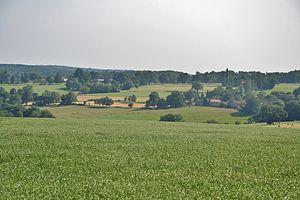
Paysage vallonné et agricole de la Charente limousine.
La Charente limousine ou Confolentais est une région naturelle de France située dans la région Nouvelle-Aquitaine. Elle correspond à la partie occidentale du Massif central, au nord-est du département de la Charente dont elle occupe presque un quart de la superficie.